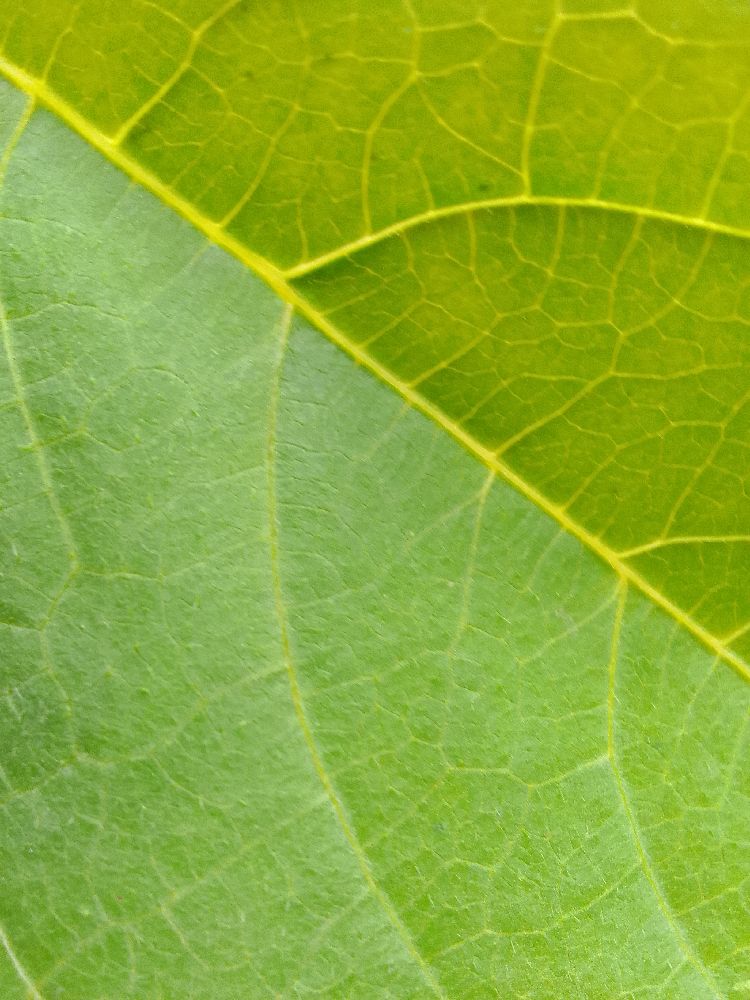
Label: healthy